Becoming white thesis

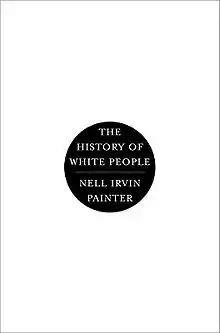
Nell Irvin Painter's 2010 book The History of White People.

The becoming white thesis or narrative was popularized in the 1990s by American scholars of European immigration to the United States. The historian Marta Cieslak has written that the "becoming white" thesis has been contrasted with the "white on arrival" thesis since the subject has been debated. Cieslak has stated her view that the becoming white thesis "lingers" in academic and popular discourse and that academics such as the historian Jochen Lingelbach have written books undermining the narrative while still appearing "unable to reject it completely".